Nick Buoniconti

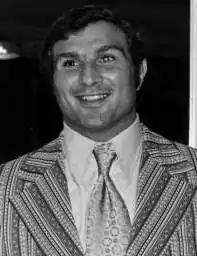
Buoniconti, circa 1975

Nicholas Anthony Buoniconti (December 15, 1940 – July 30, 2019) was an American professional football player who was a middle linebacker in the American Football League (AFL) and National Football League (NFL). He played college football for the Notre Dame Fighting Irish. Buoniconti played professionally for the Boston Patriots and Miami Dolphins, winning two Super Bowls with the Dolphins. He was inducted into the Pro Football Hall of Fame in 2001.